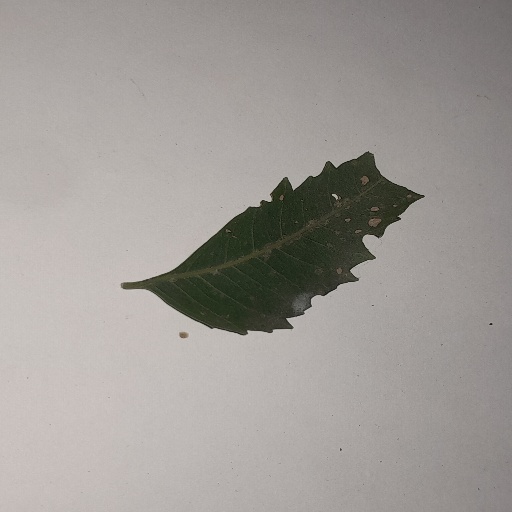
Species: Neem
Leaf condition: Shot Hole Leaf